St. Barbara Church (Grushevskaya)

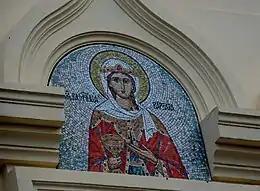
Варваринская церковь в Грушевке (2)

Church of the Holy Great Martyr Barbara is a Russian Orthodox church in Grushevskaya stanitsa, Aksaysky District, Rostov Oblast, Russia. It belongs to Volgodonsk diocese of Moscow Patriarchate and was built in 1884.